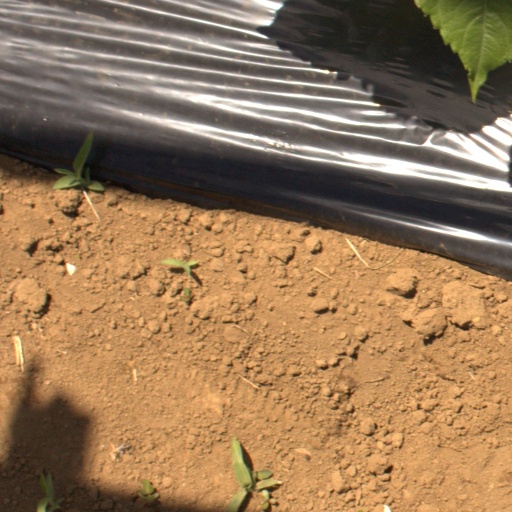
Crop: Jerusalem artichoke